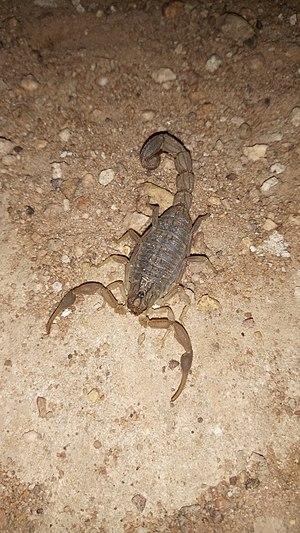
Les Scorpions sont un ordre d'arthropodes, de la classe des arachnides. Ils se distinguent des autres arachnides par leurs pédipalpes développés en pinces et par l'aiguillon venimeux qu'ils portent au bout de leur abdomen. On en connaît environ 1 750 espèces.